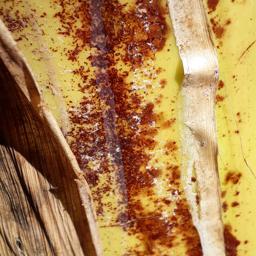
Label: PSEUDOSTEM WEEVIL